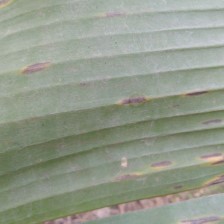
Label: sigatoka